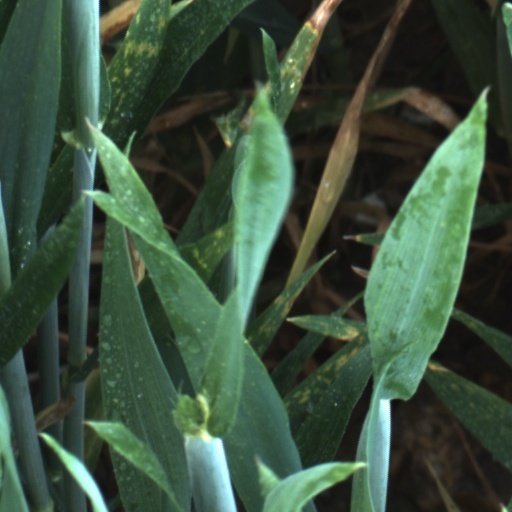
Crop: wheat